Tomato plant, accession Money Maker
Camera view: tilt-top (135 deg); turntable rotation: 150 degrees
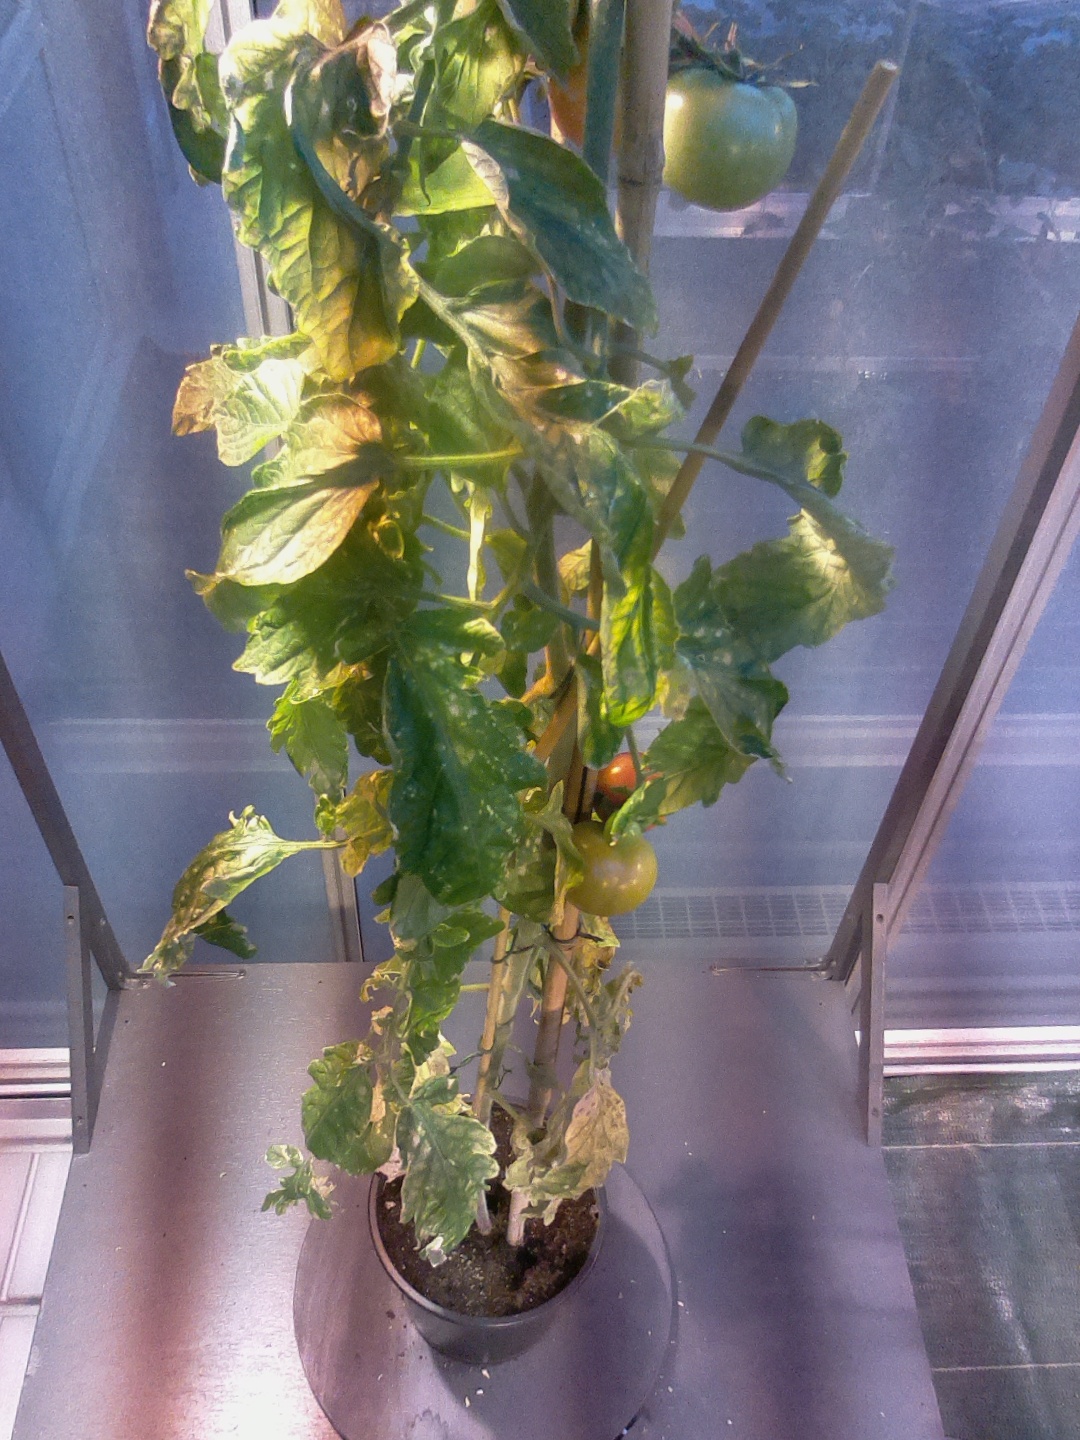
BBCH growth stage 81: 10%-20% of fruits show typical fully ripe color